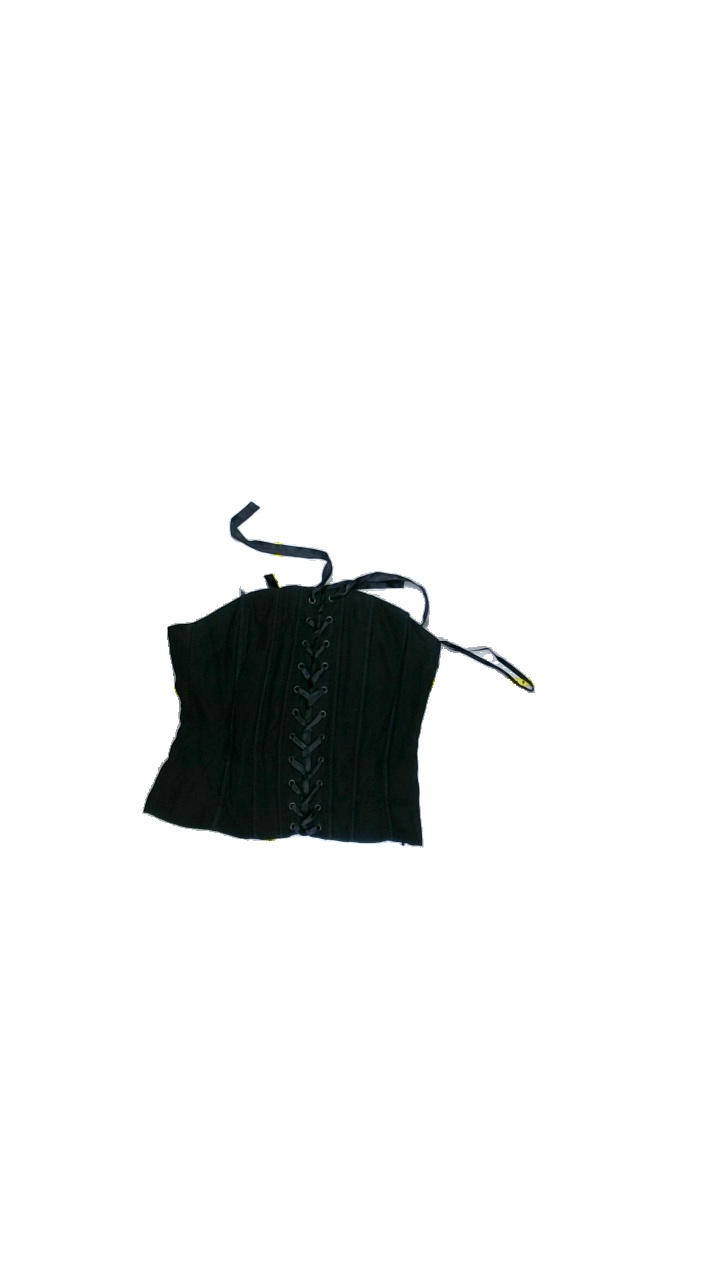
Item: Top (Ladies)
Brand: H&m
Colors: Black
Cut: Tight
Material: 100%rayon
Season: All
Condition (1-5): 2
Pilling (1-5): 4
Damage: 2
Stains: Minor
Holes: Minor
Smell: Minor
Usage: Export
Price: <50